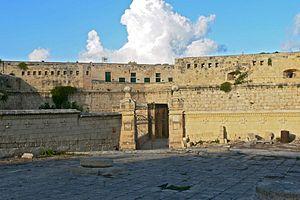
Le fort Saint-Elme est une forteresse située à l'extrémité de la péninsule de Xiberras à Malte. Bâti en 1552 par l'ordre de Saint-Jean de Jérusalem, il commande l'entrée du grand port et de la rade de Marsamxett.